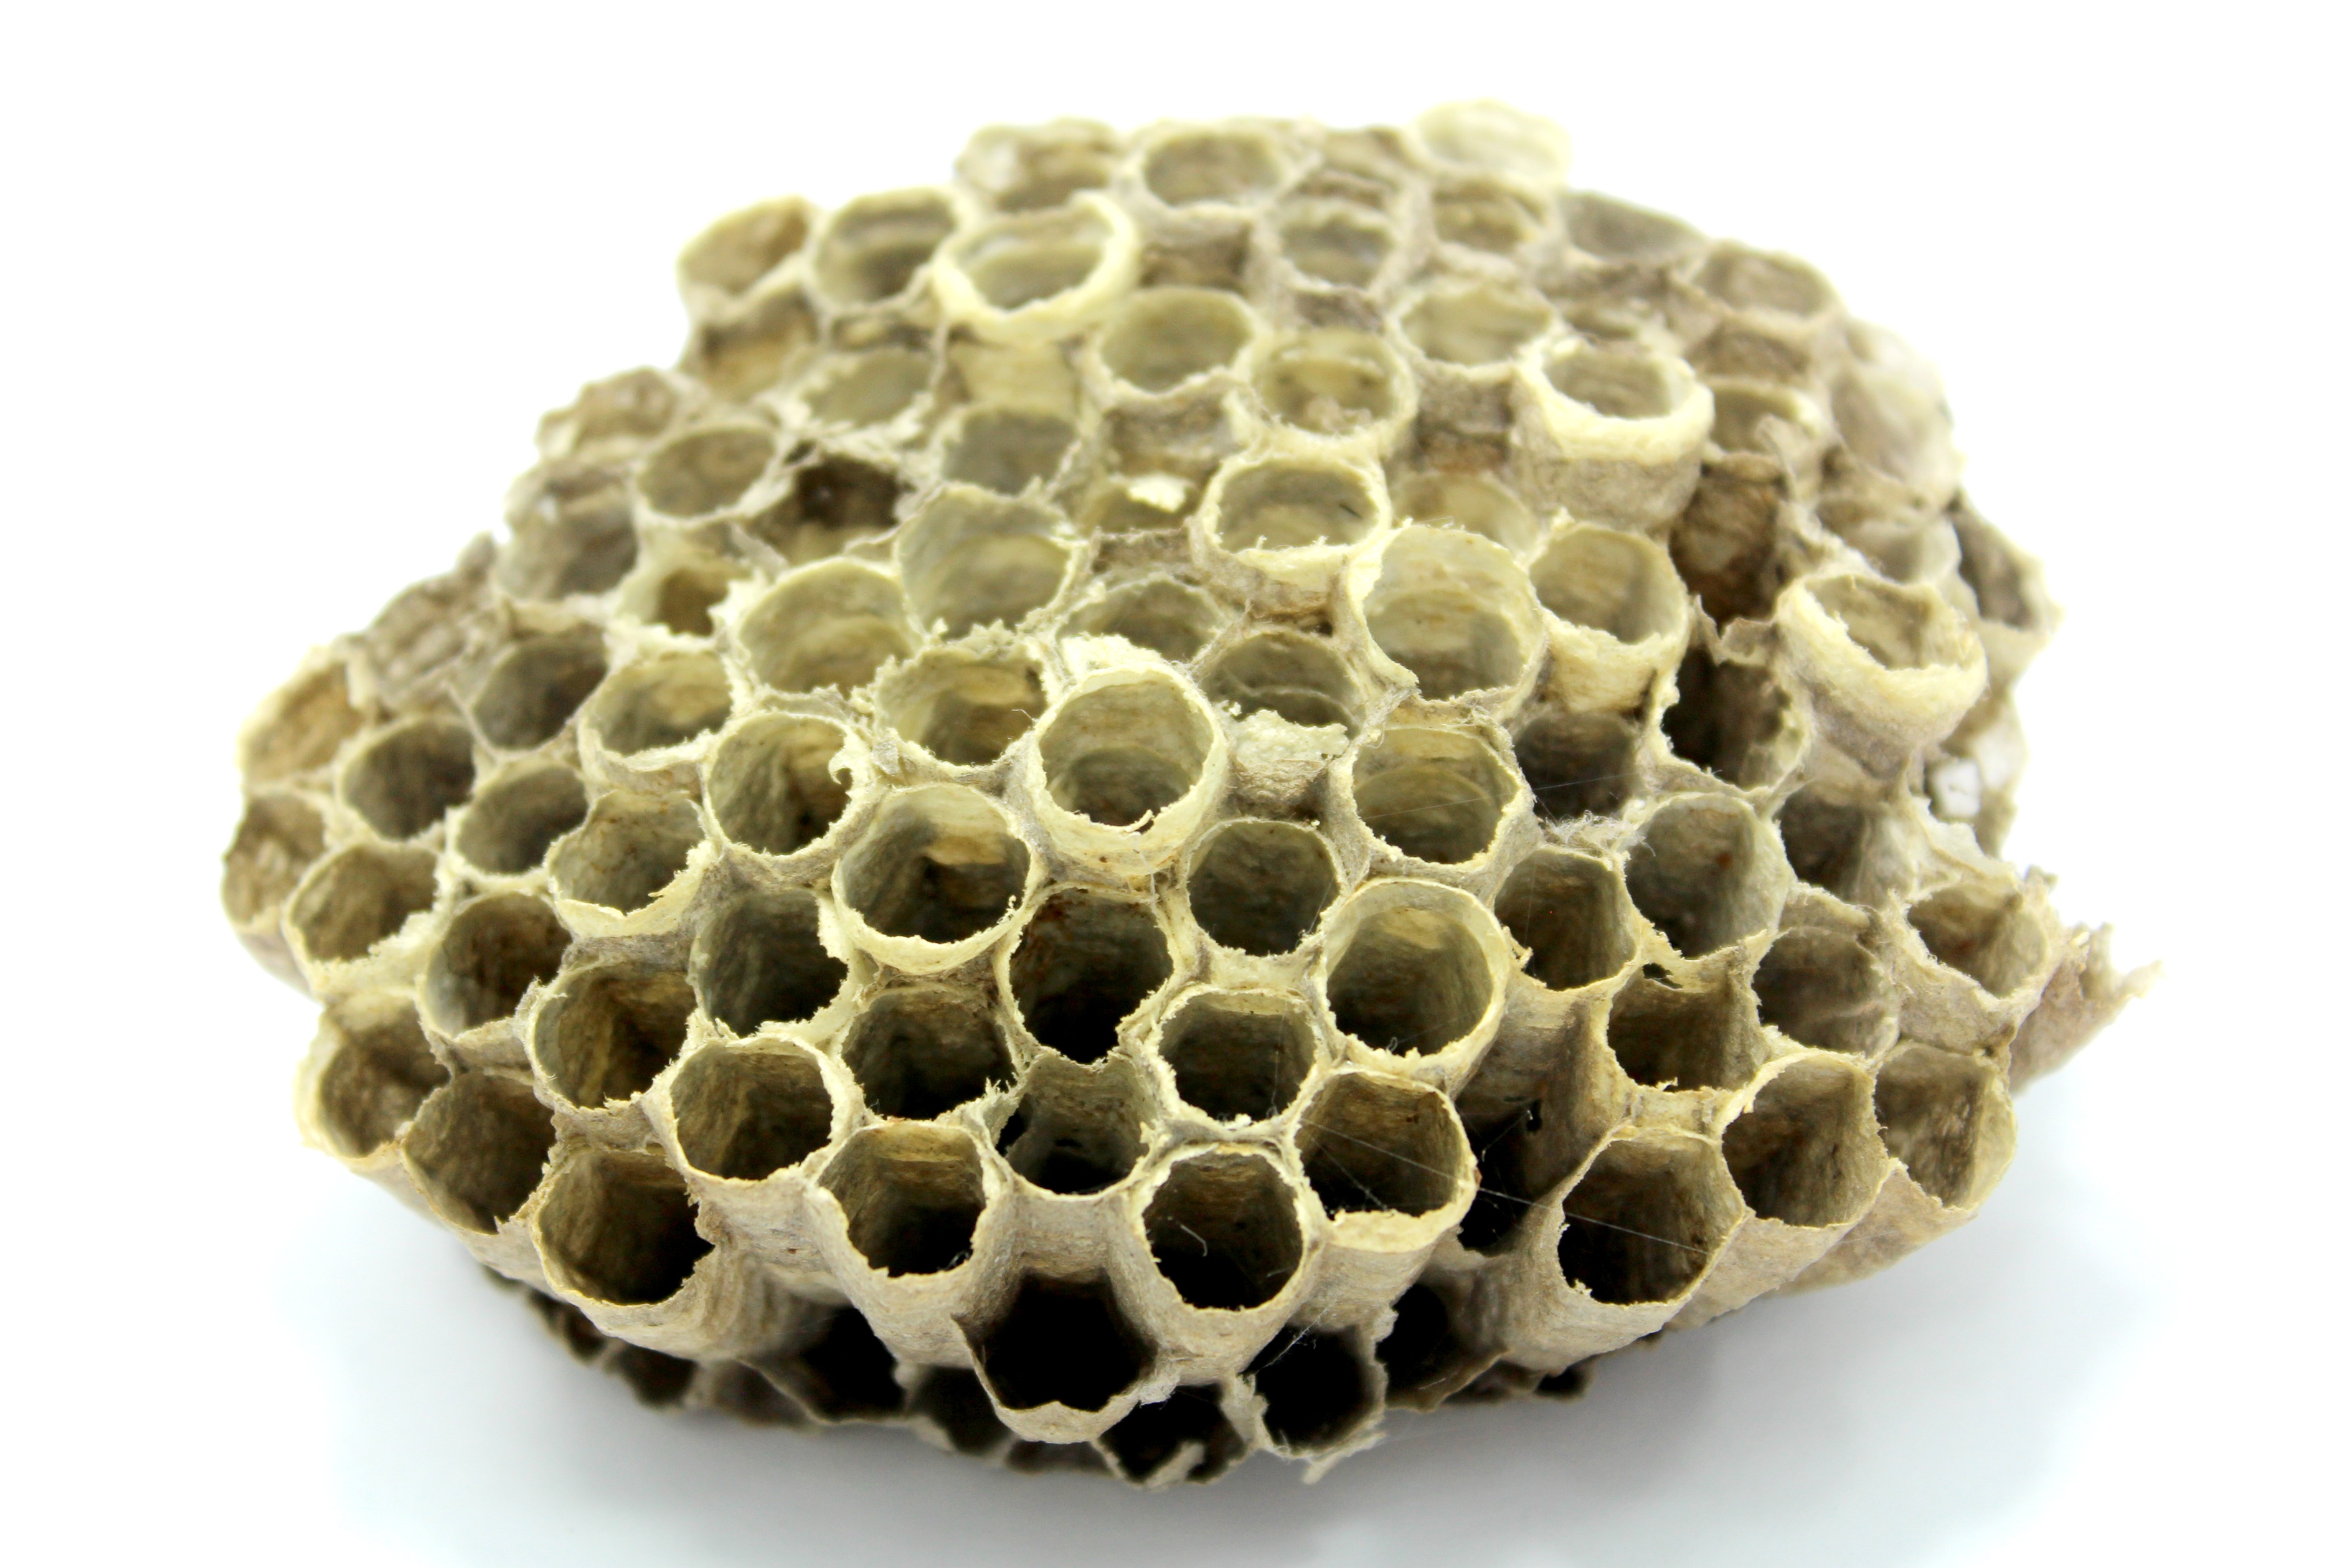
work, nature, record, people, animal, fly, honey, summer, pattern, pollen, young, food, insect, natural, yellow, medicine, breakfast, health, season, invertebrate, hive, design, bee, school, detail, production, wasp, diet, honeybee, honeycomb, breed, organic, pollinating, beehive, wax, brat, drones, comb, honey bee, beekeeping, beeswax, studious, propolis, bee colony, emsig, membrane winged insect